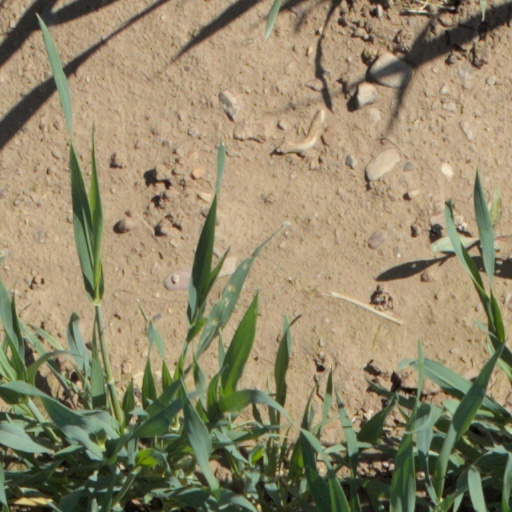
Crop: wheat